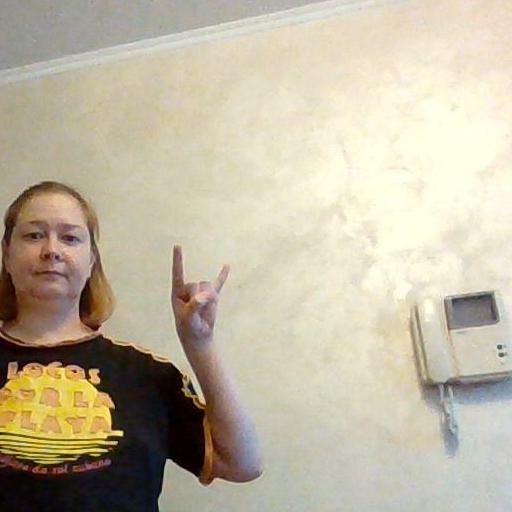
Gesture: rock